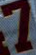
Number: 7